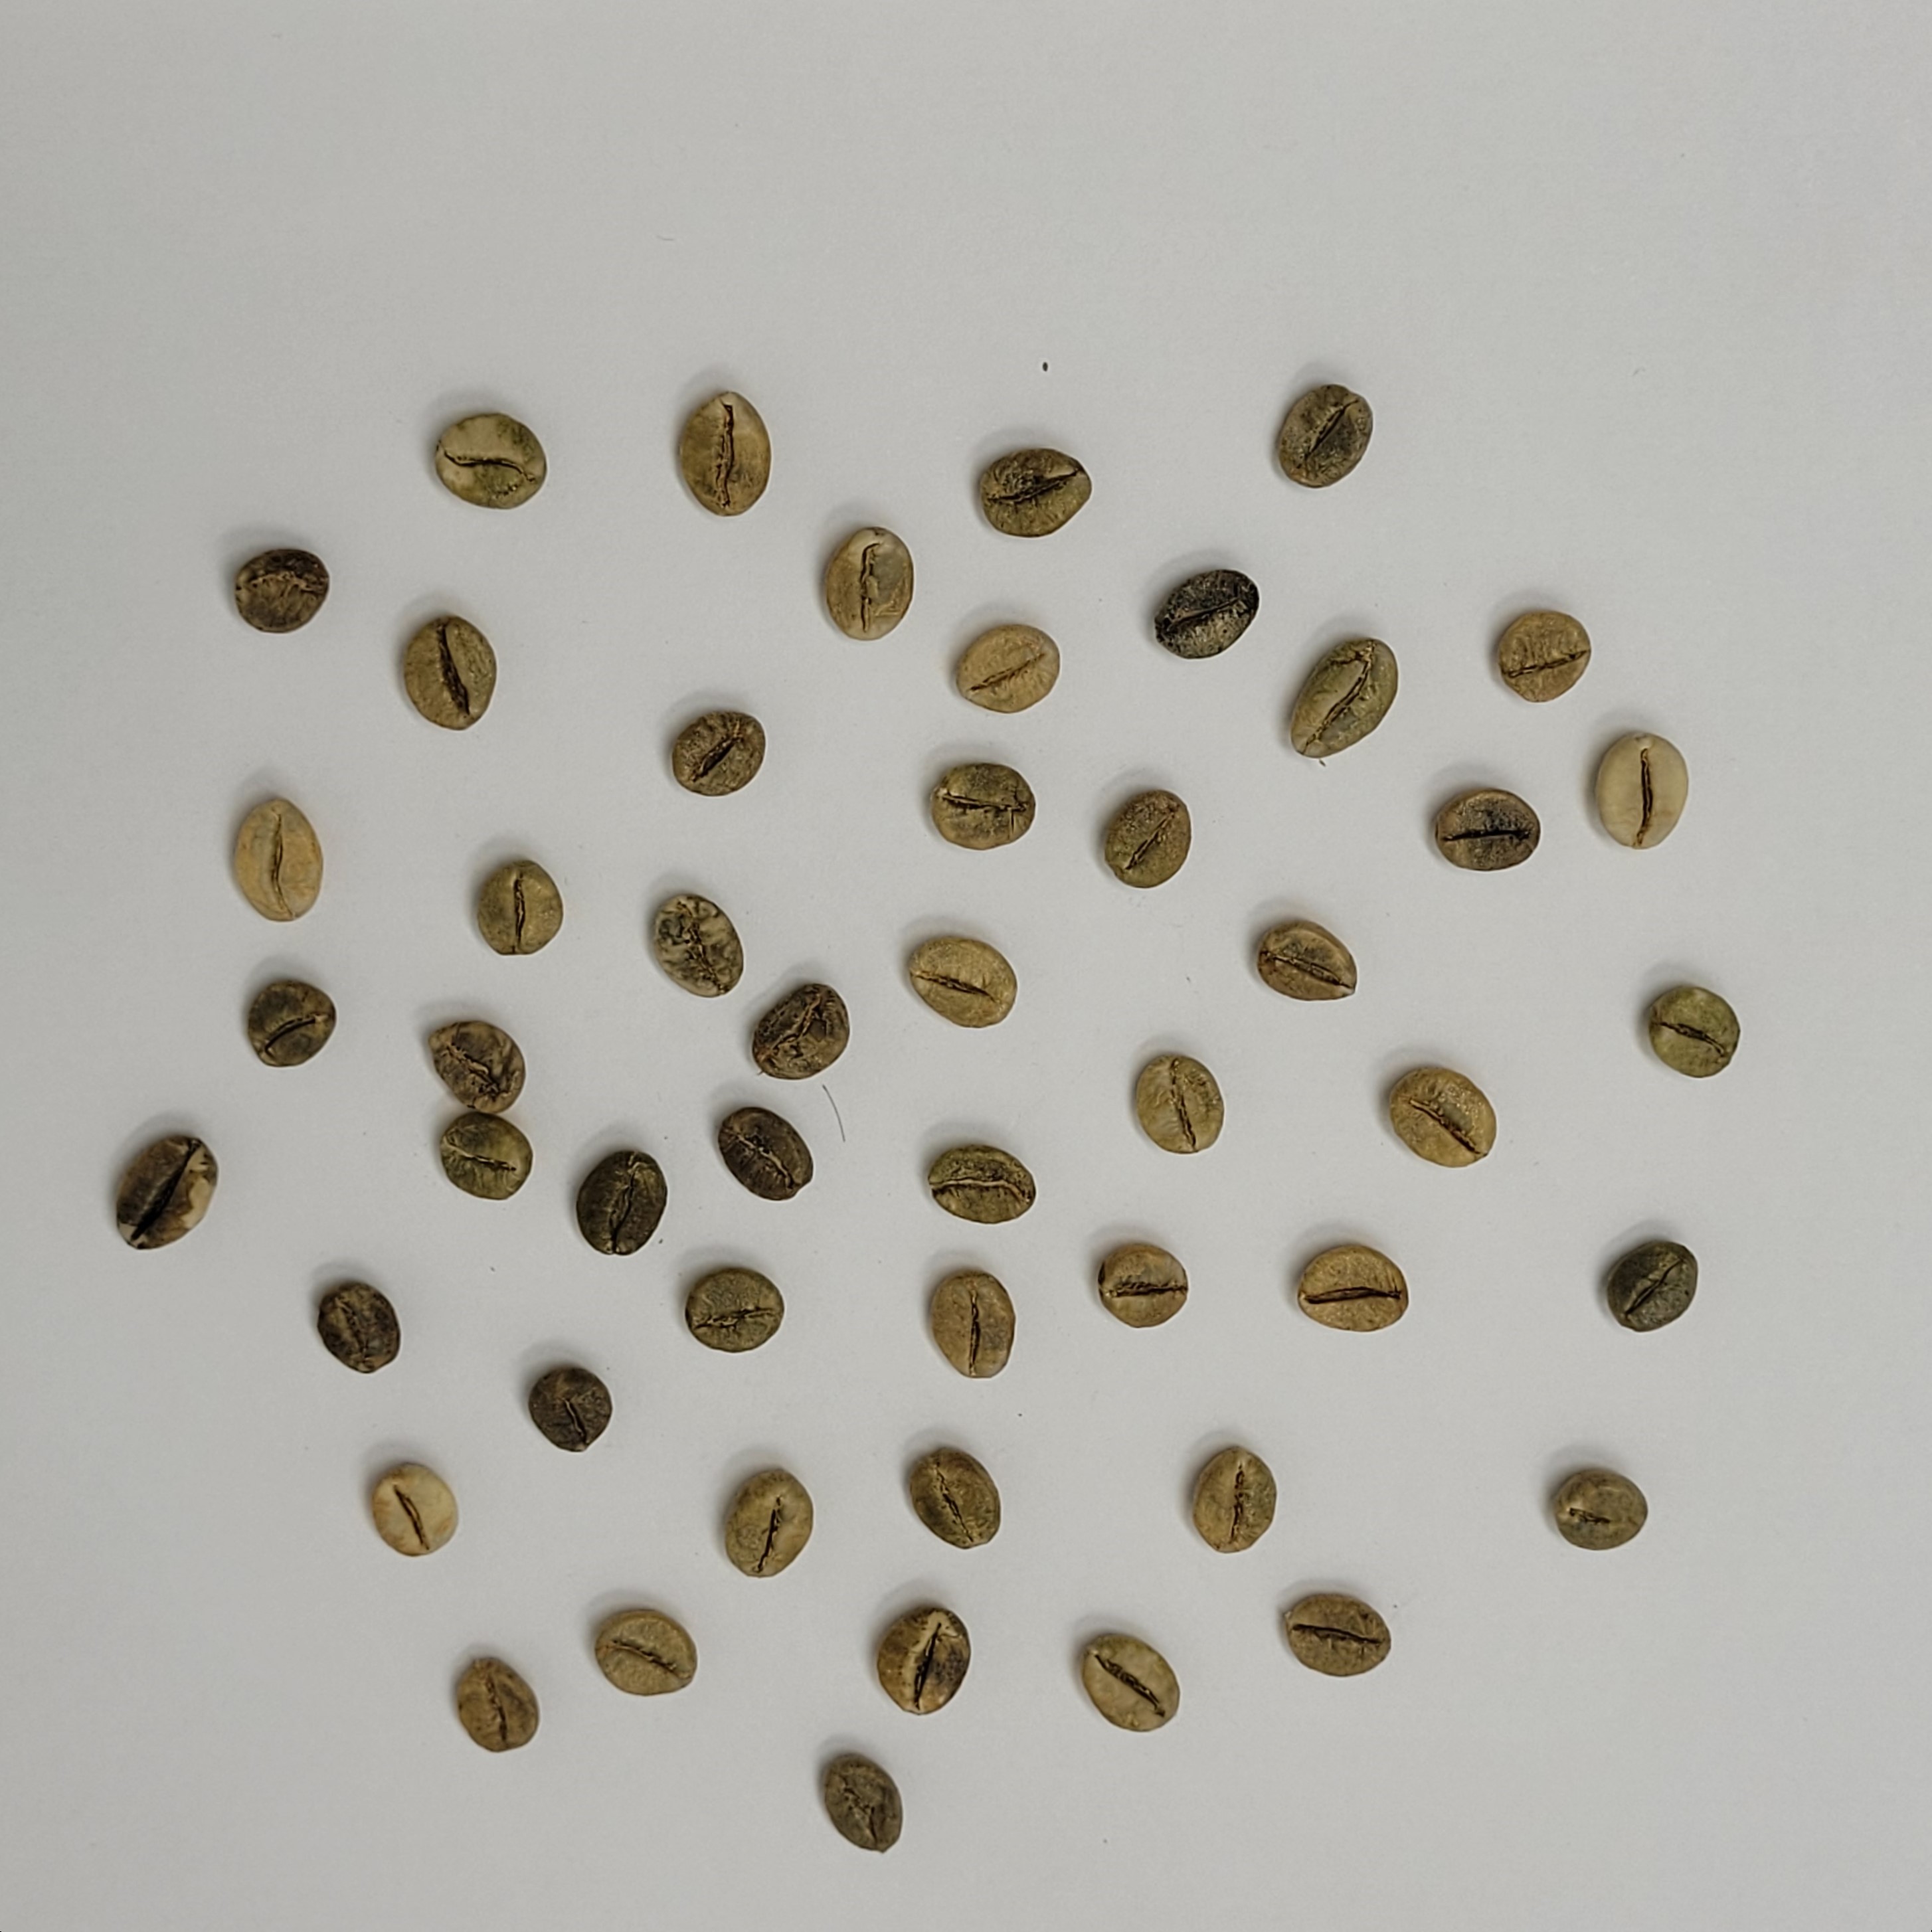
Coffee bean quality grade: A